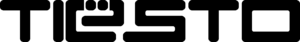
Tiësto, de son vrai nom Tijs Verwest, né le 17 janvier 1969 à Bréda, est un disc jockey, compositeur et producteur musical néerlandais. Il est considéré comme une grande figure de la musique électronique, aux côtés notamment de Paul van Dyk, Calvin Harris, Hardwell, David Guetta et Armin van Buuren ; DJ Magazine le classe « plus grand DJ de tous les temps » et Mixmag meilleur DJ du monde.